Fighting game

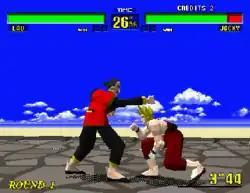
"Virtua Fighter" (1993) is the first widespread 3D fighting game after a few earlier attempts by Sega and other companies. It is typical of such fighting games in that action takes place in a two-dimensional plane of motion. Here, one player ducks the other's attack.

Sega AM2 debuted in the genre with the 1993 arcade game "Burning Rival", but they gained renown with the release of "Virtua Fighter" for the same platform the same year. It is the first fighting game with 3D polygon graphics and a viewpoint that zoomed and rotated with the action. Despite the graphics, players were confined to back and forth motion as seen in other fighting games. With only three buttons, it was easier to learn than "Street Fighter" and "Mortal Kombat", which has six and five buttons respectively. By the time the game was released for the Sega Saturn in Japan, the game and system were selling at almost a one-to-one ratio. In 1994, Namco released "Tekken", the rival arcade game introducing cutting-edge 3D polygon technology at a revolutionary 60 frames per second.